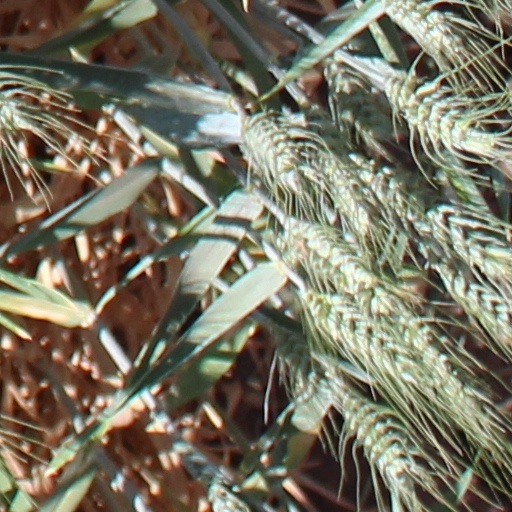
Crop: wheat